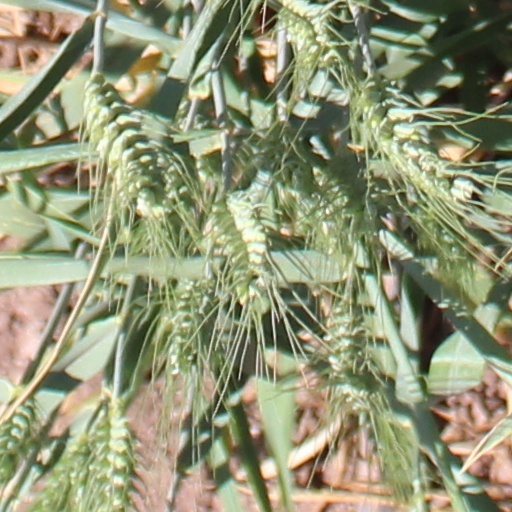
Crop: wheat